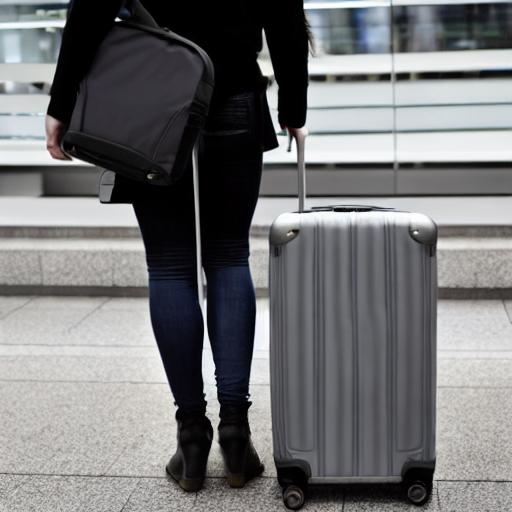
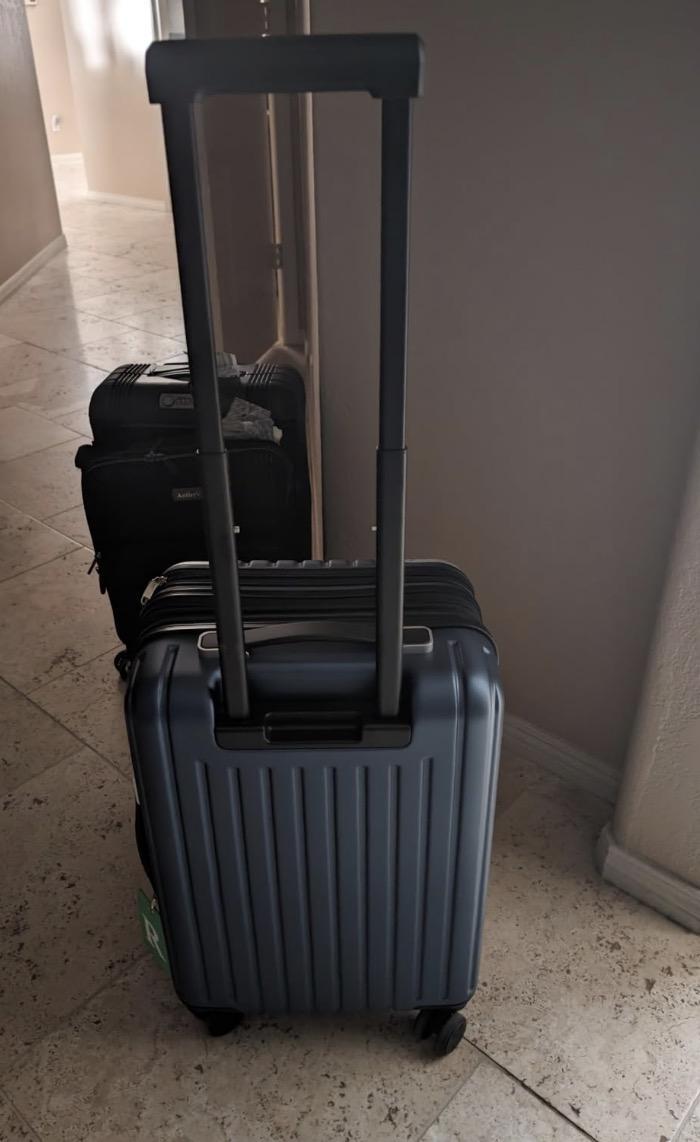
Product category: items_tea
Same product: no